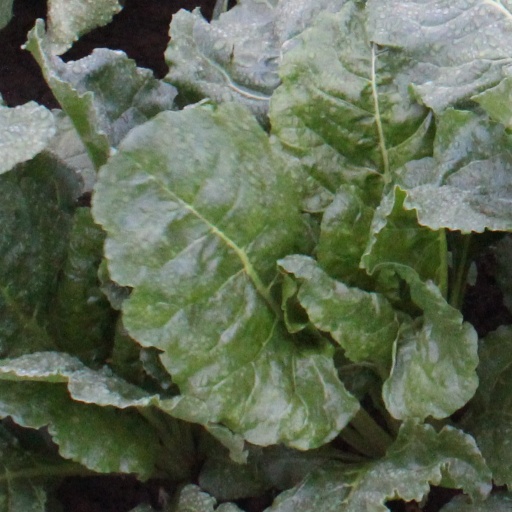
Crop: sugar beet